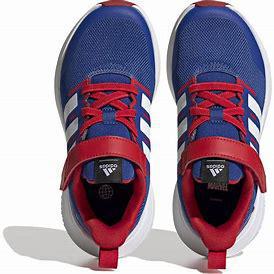
Brand: Adidas
Model: Fortarun